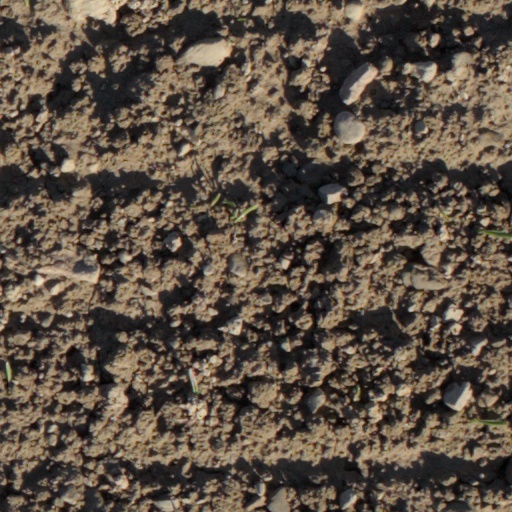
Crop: wheat